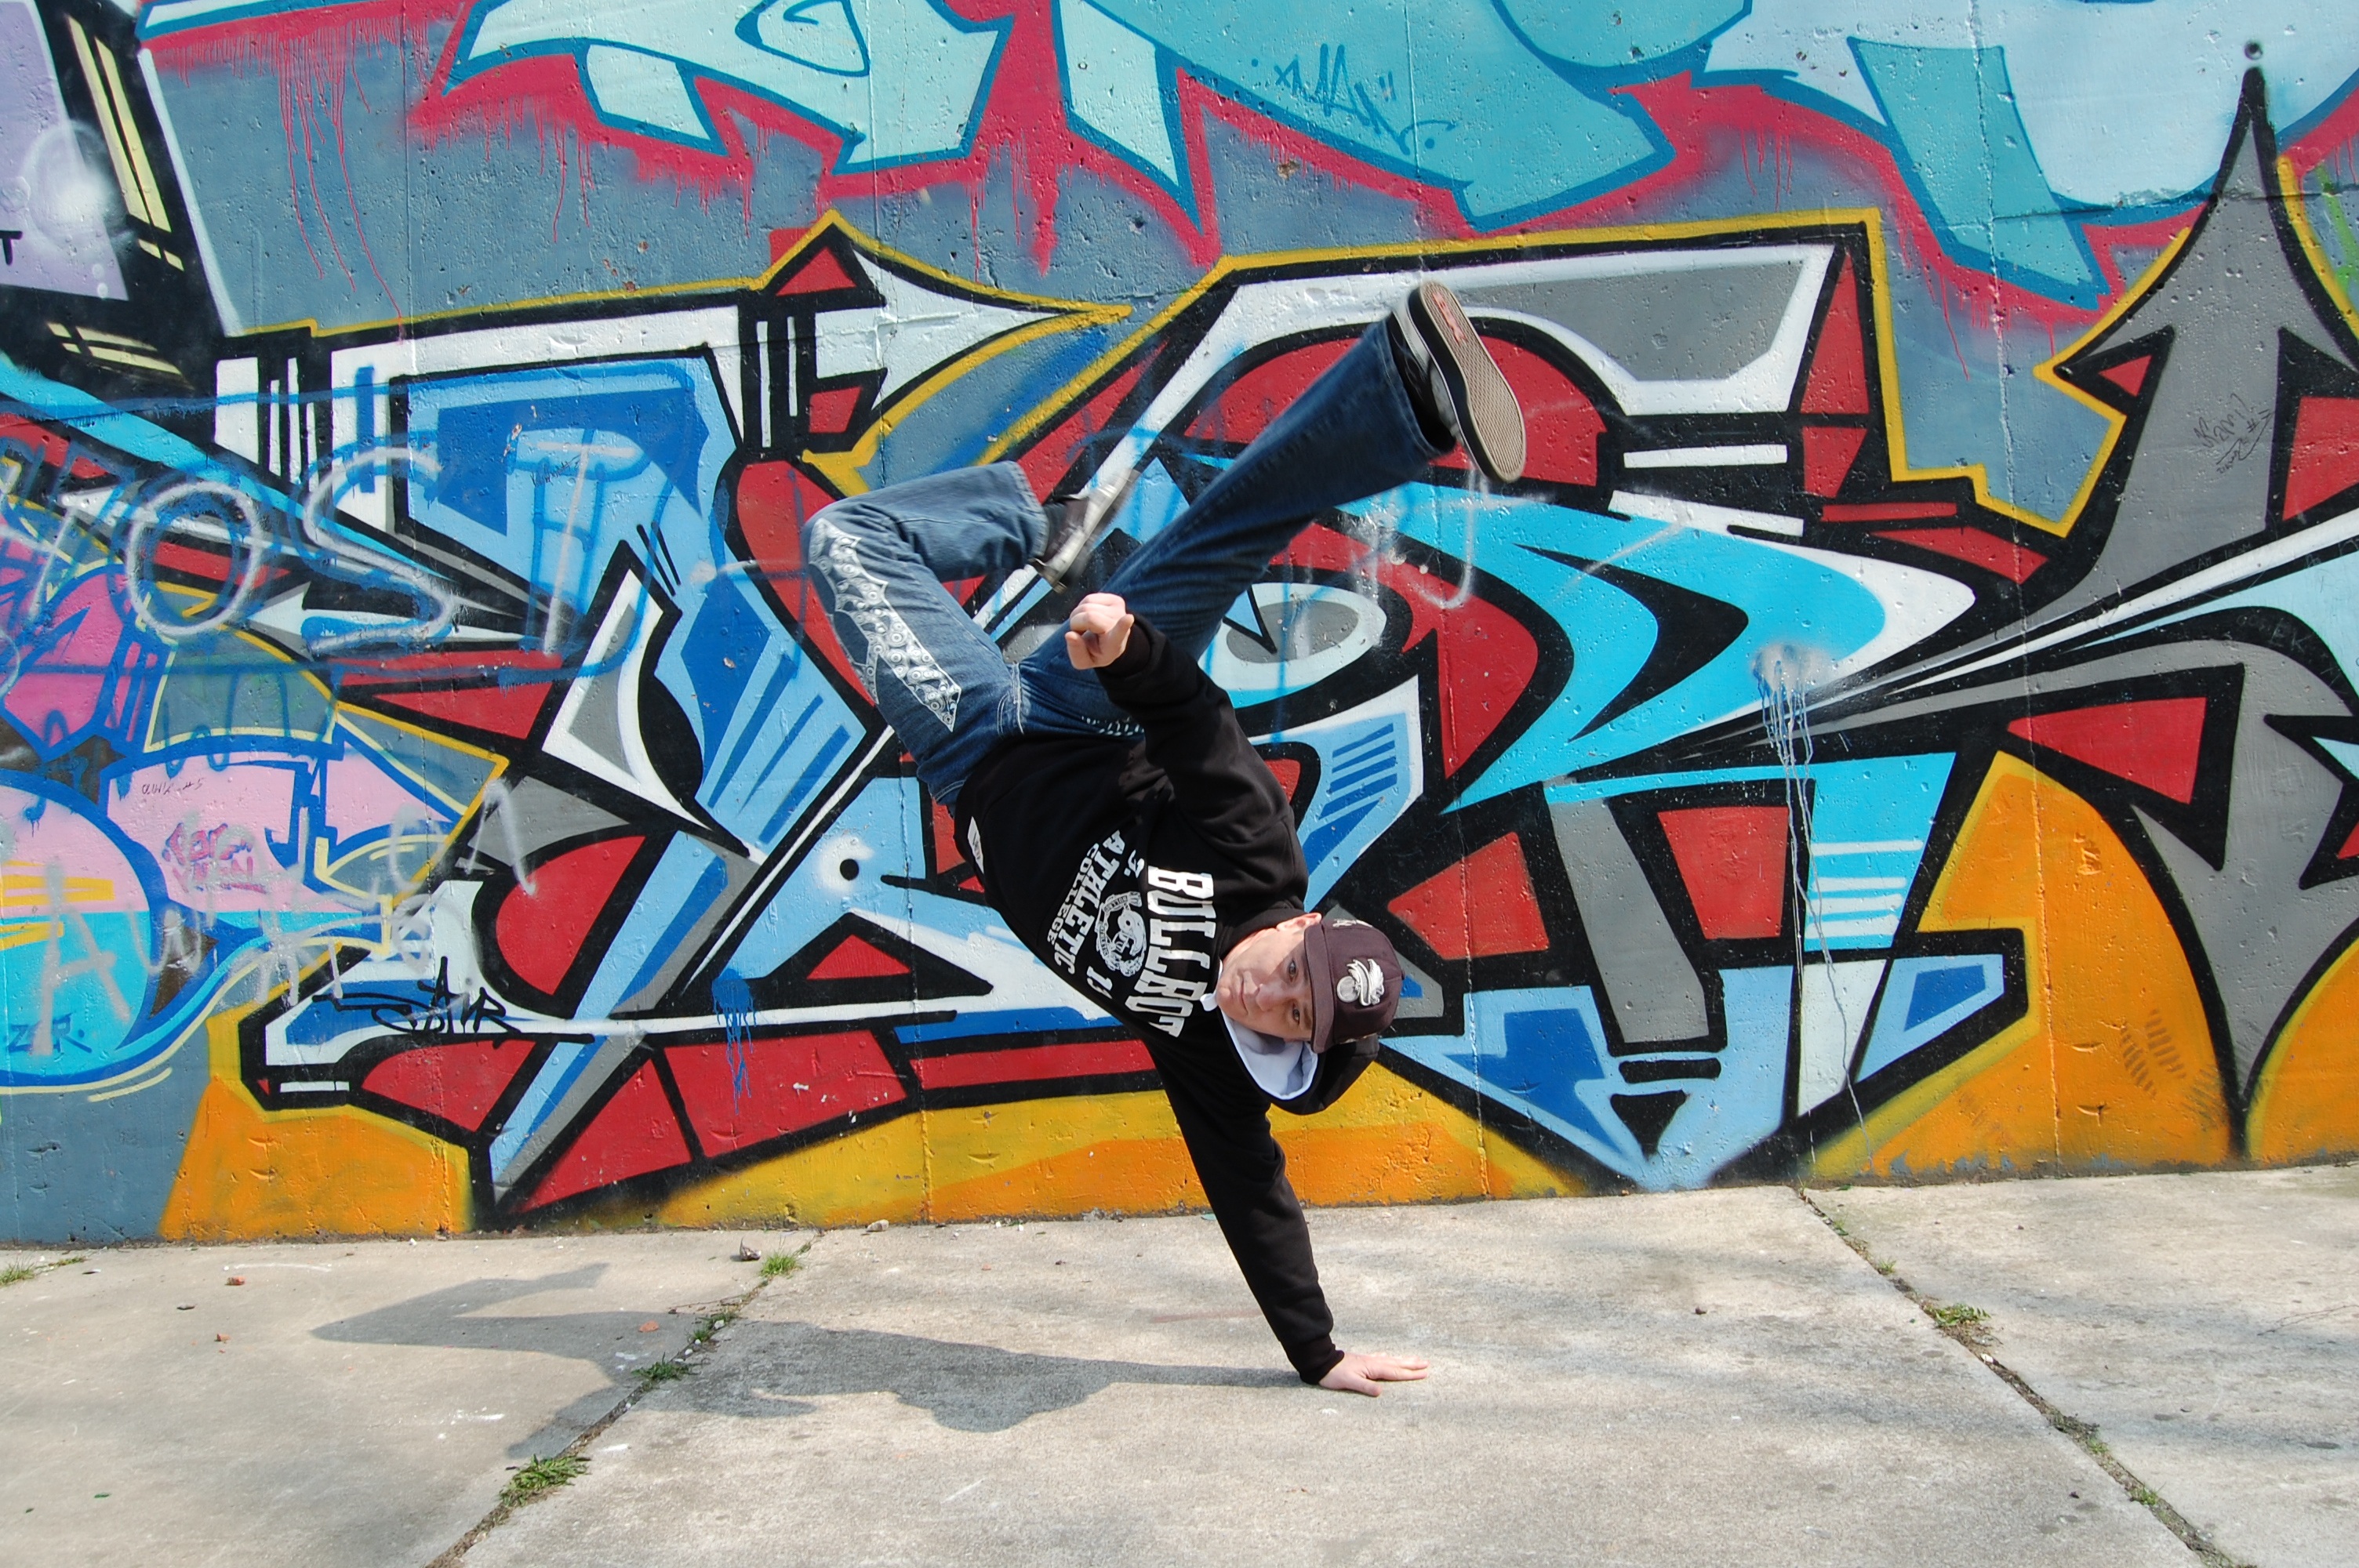
dance, graffiti, street art, art, illustration, mural, body, break dance, breakdance, freez